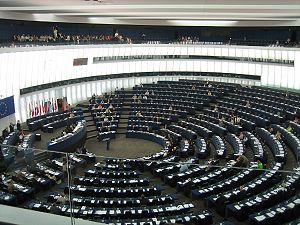
Europaparlamentsmedlem / Europaparlamentets rolle
Europa-Parlamentets plenarsal i Strasbourg
Et medlem af Europa-Parlamentet, MEP eller europaparlamentariker er valgt direkte til Europa-Parlamentet og repræsenterer som sådan borgerne i Den Europæiske Union. Der er valg til Europa-Parlamentet hvert femte år. Det første valg var i 1979 og det seneste var i maj 2014, hvor der blev valgt 751 medlemmer, hvoraf 13 blev valgt i Danmark